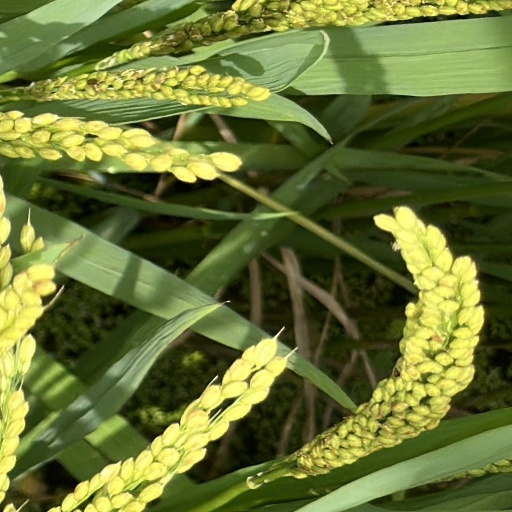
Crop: rice